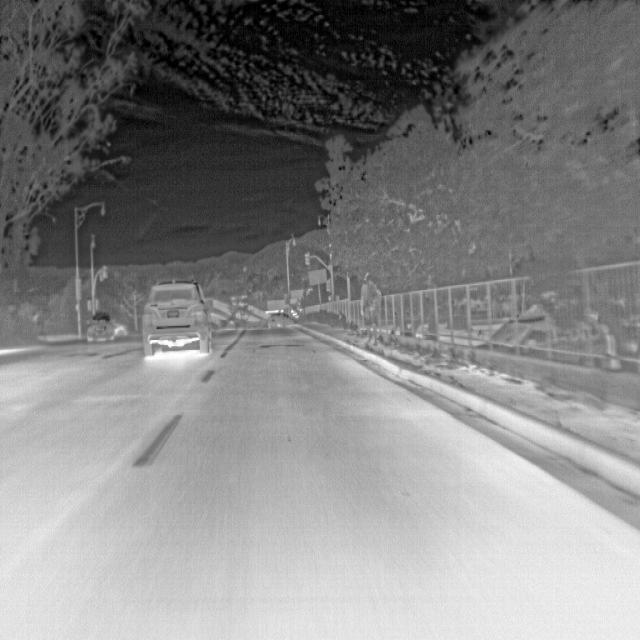
Detected objects:
label: person